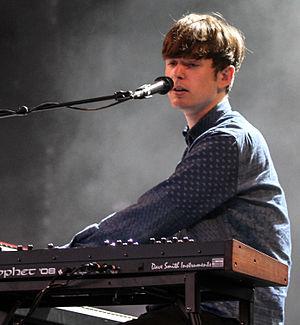
James Blake Litherland, né le 26 septembre 1988 à Londres, est un auteur-compositeur-interprète, multi-instrumentiste et producteur britannique.